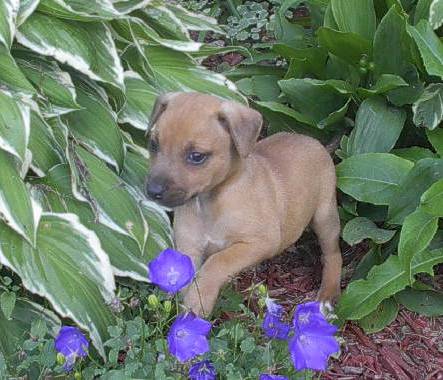
Label: dog